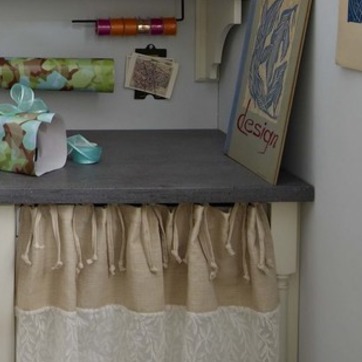
Material: polishedstone